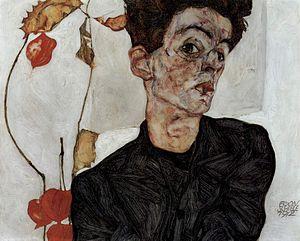
Rudolf Leopold, né à Vienne le 1ᵉʳ mars 1925 et mort dans cette même ville le 29 juin 2010, est un collectionneur d'art autrichien.
Le Portait de Walburga Neuzil, surnommée Wally, est une peinture expressionniste d'Egon Schiele.